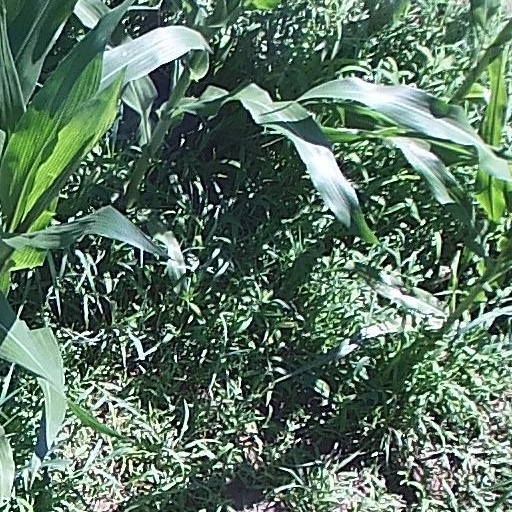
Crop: maize; corn